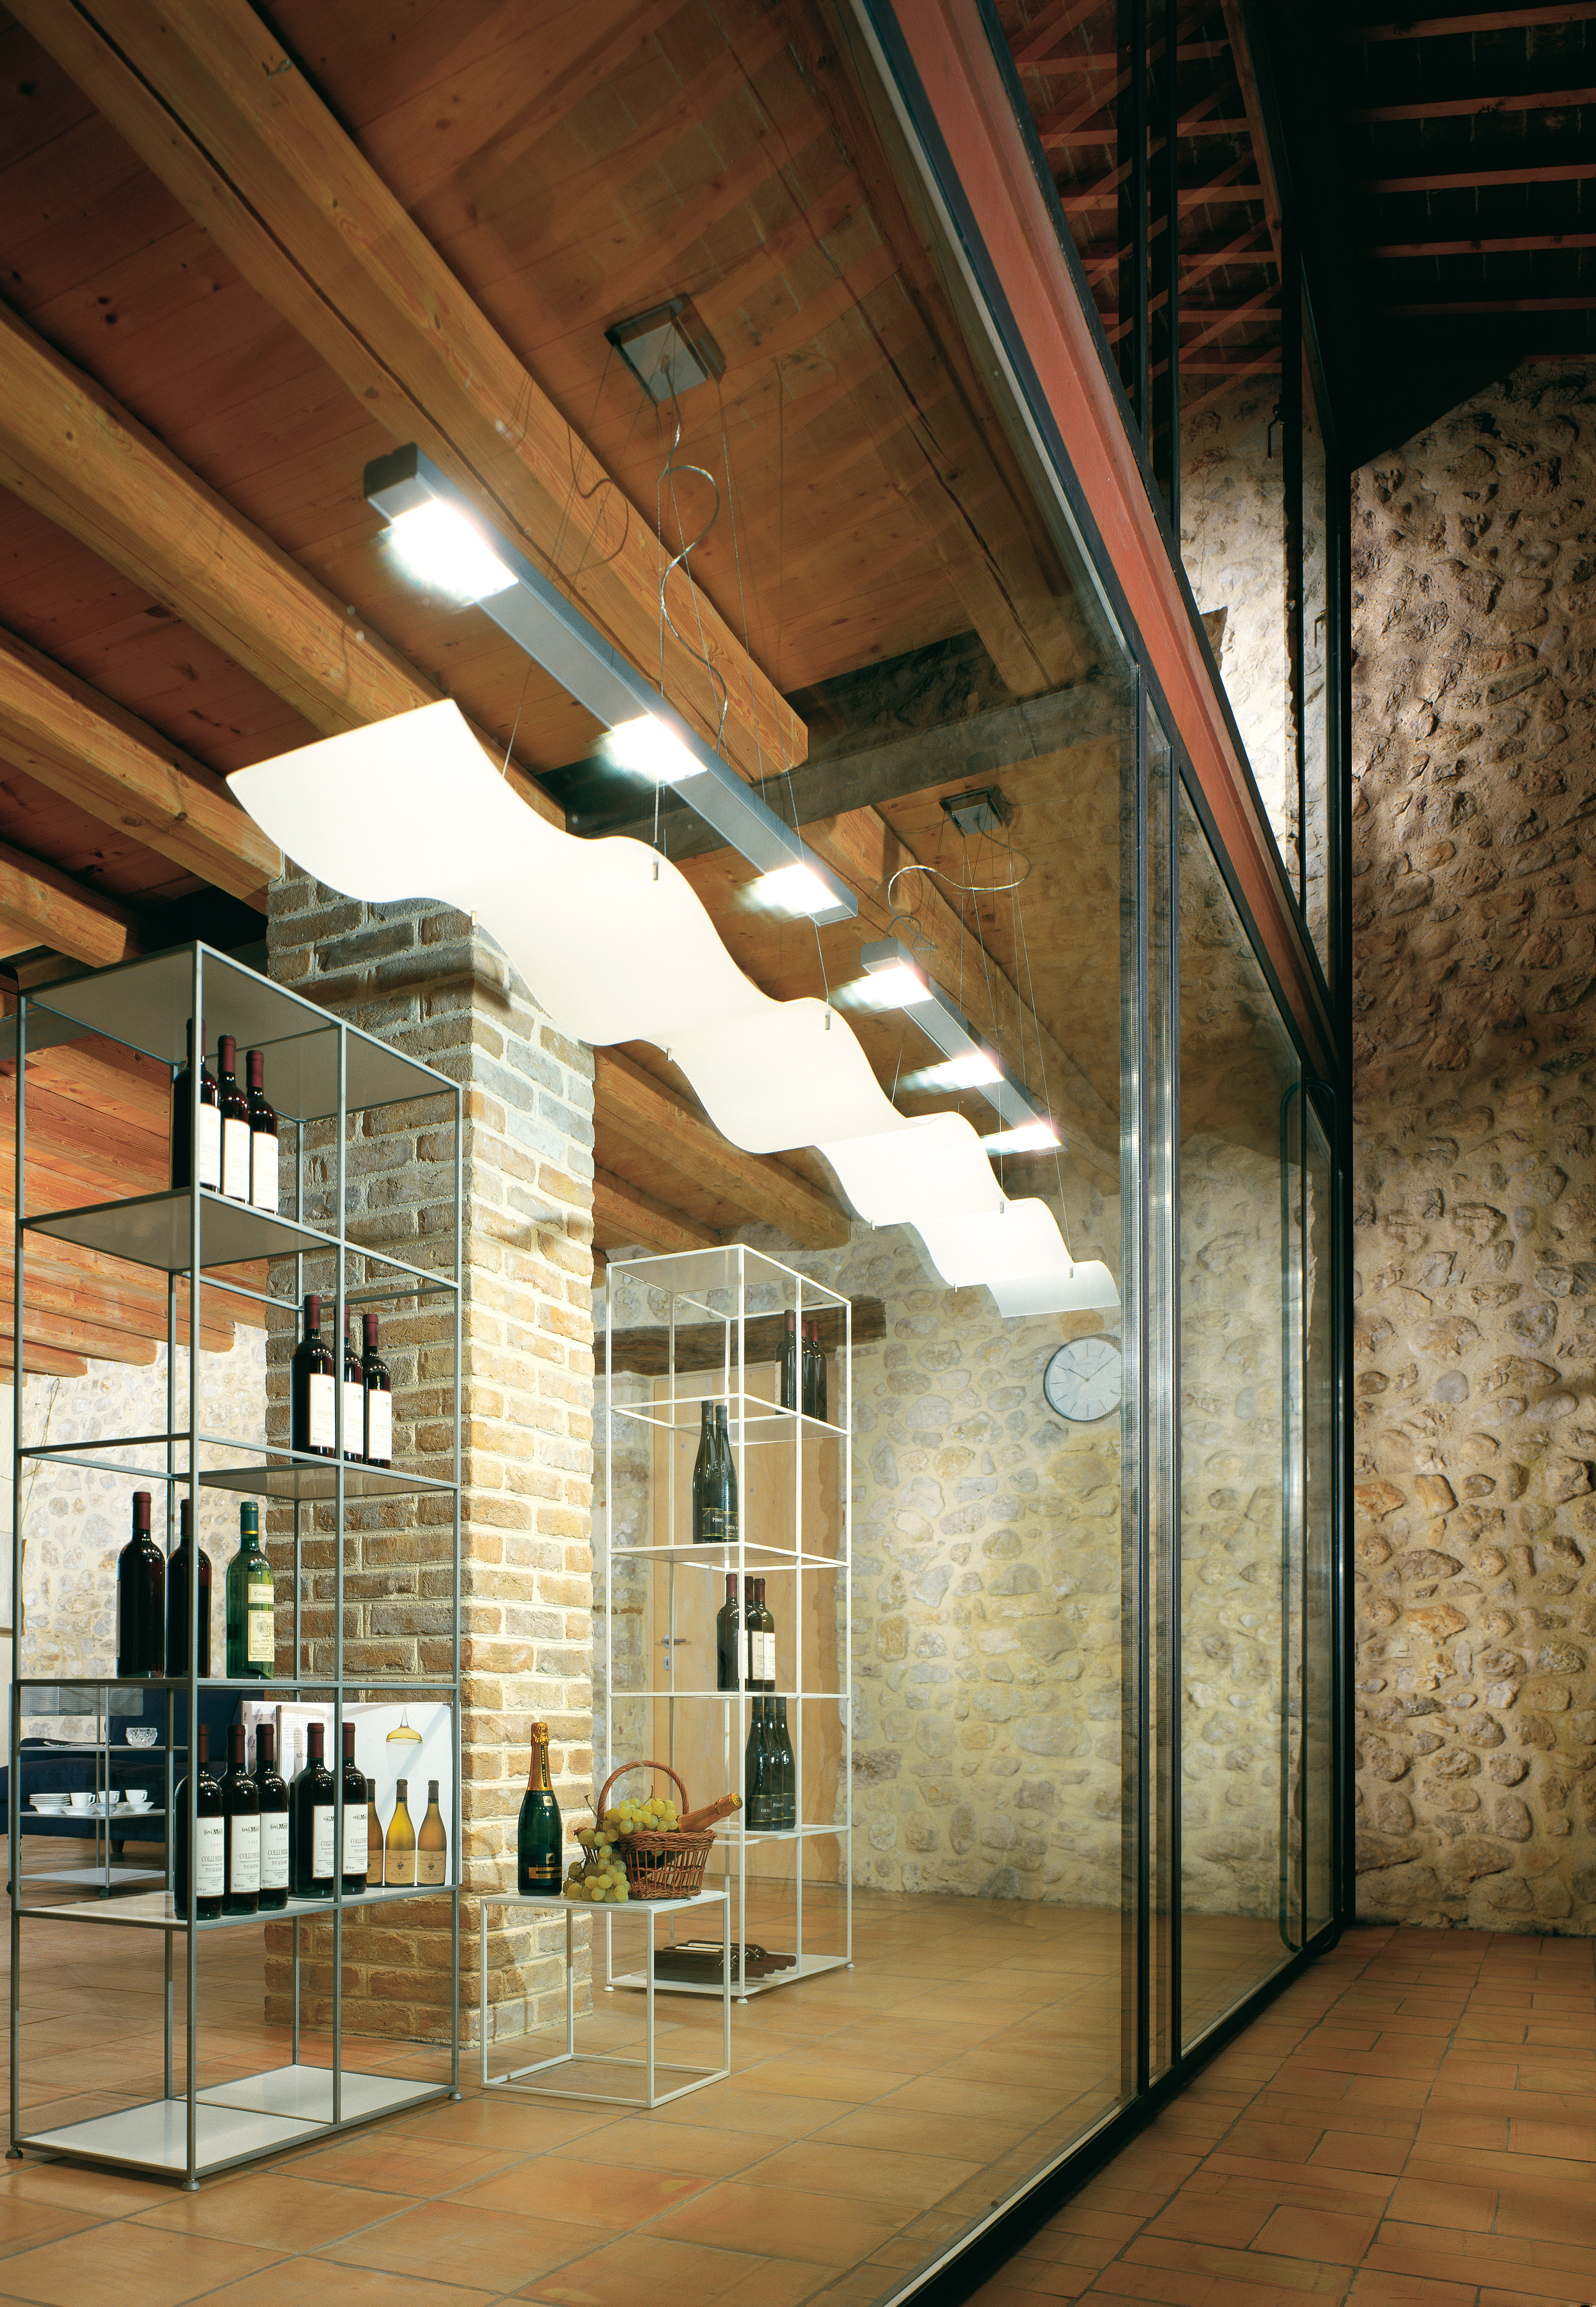
light, architecture, wood, floor, ceiling, hall, office, business, room, lighting, modern, interior design, tourist attraction, lobby, daylighting, window covering